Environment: real
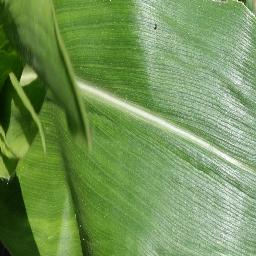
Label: healthy